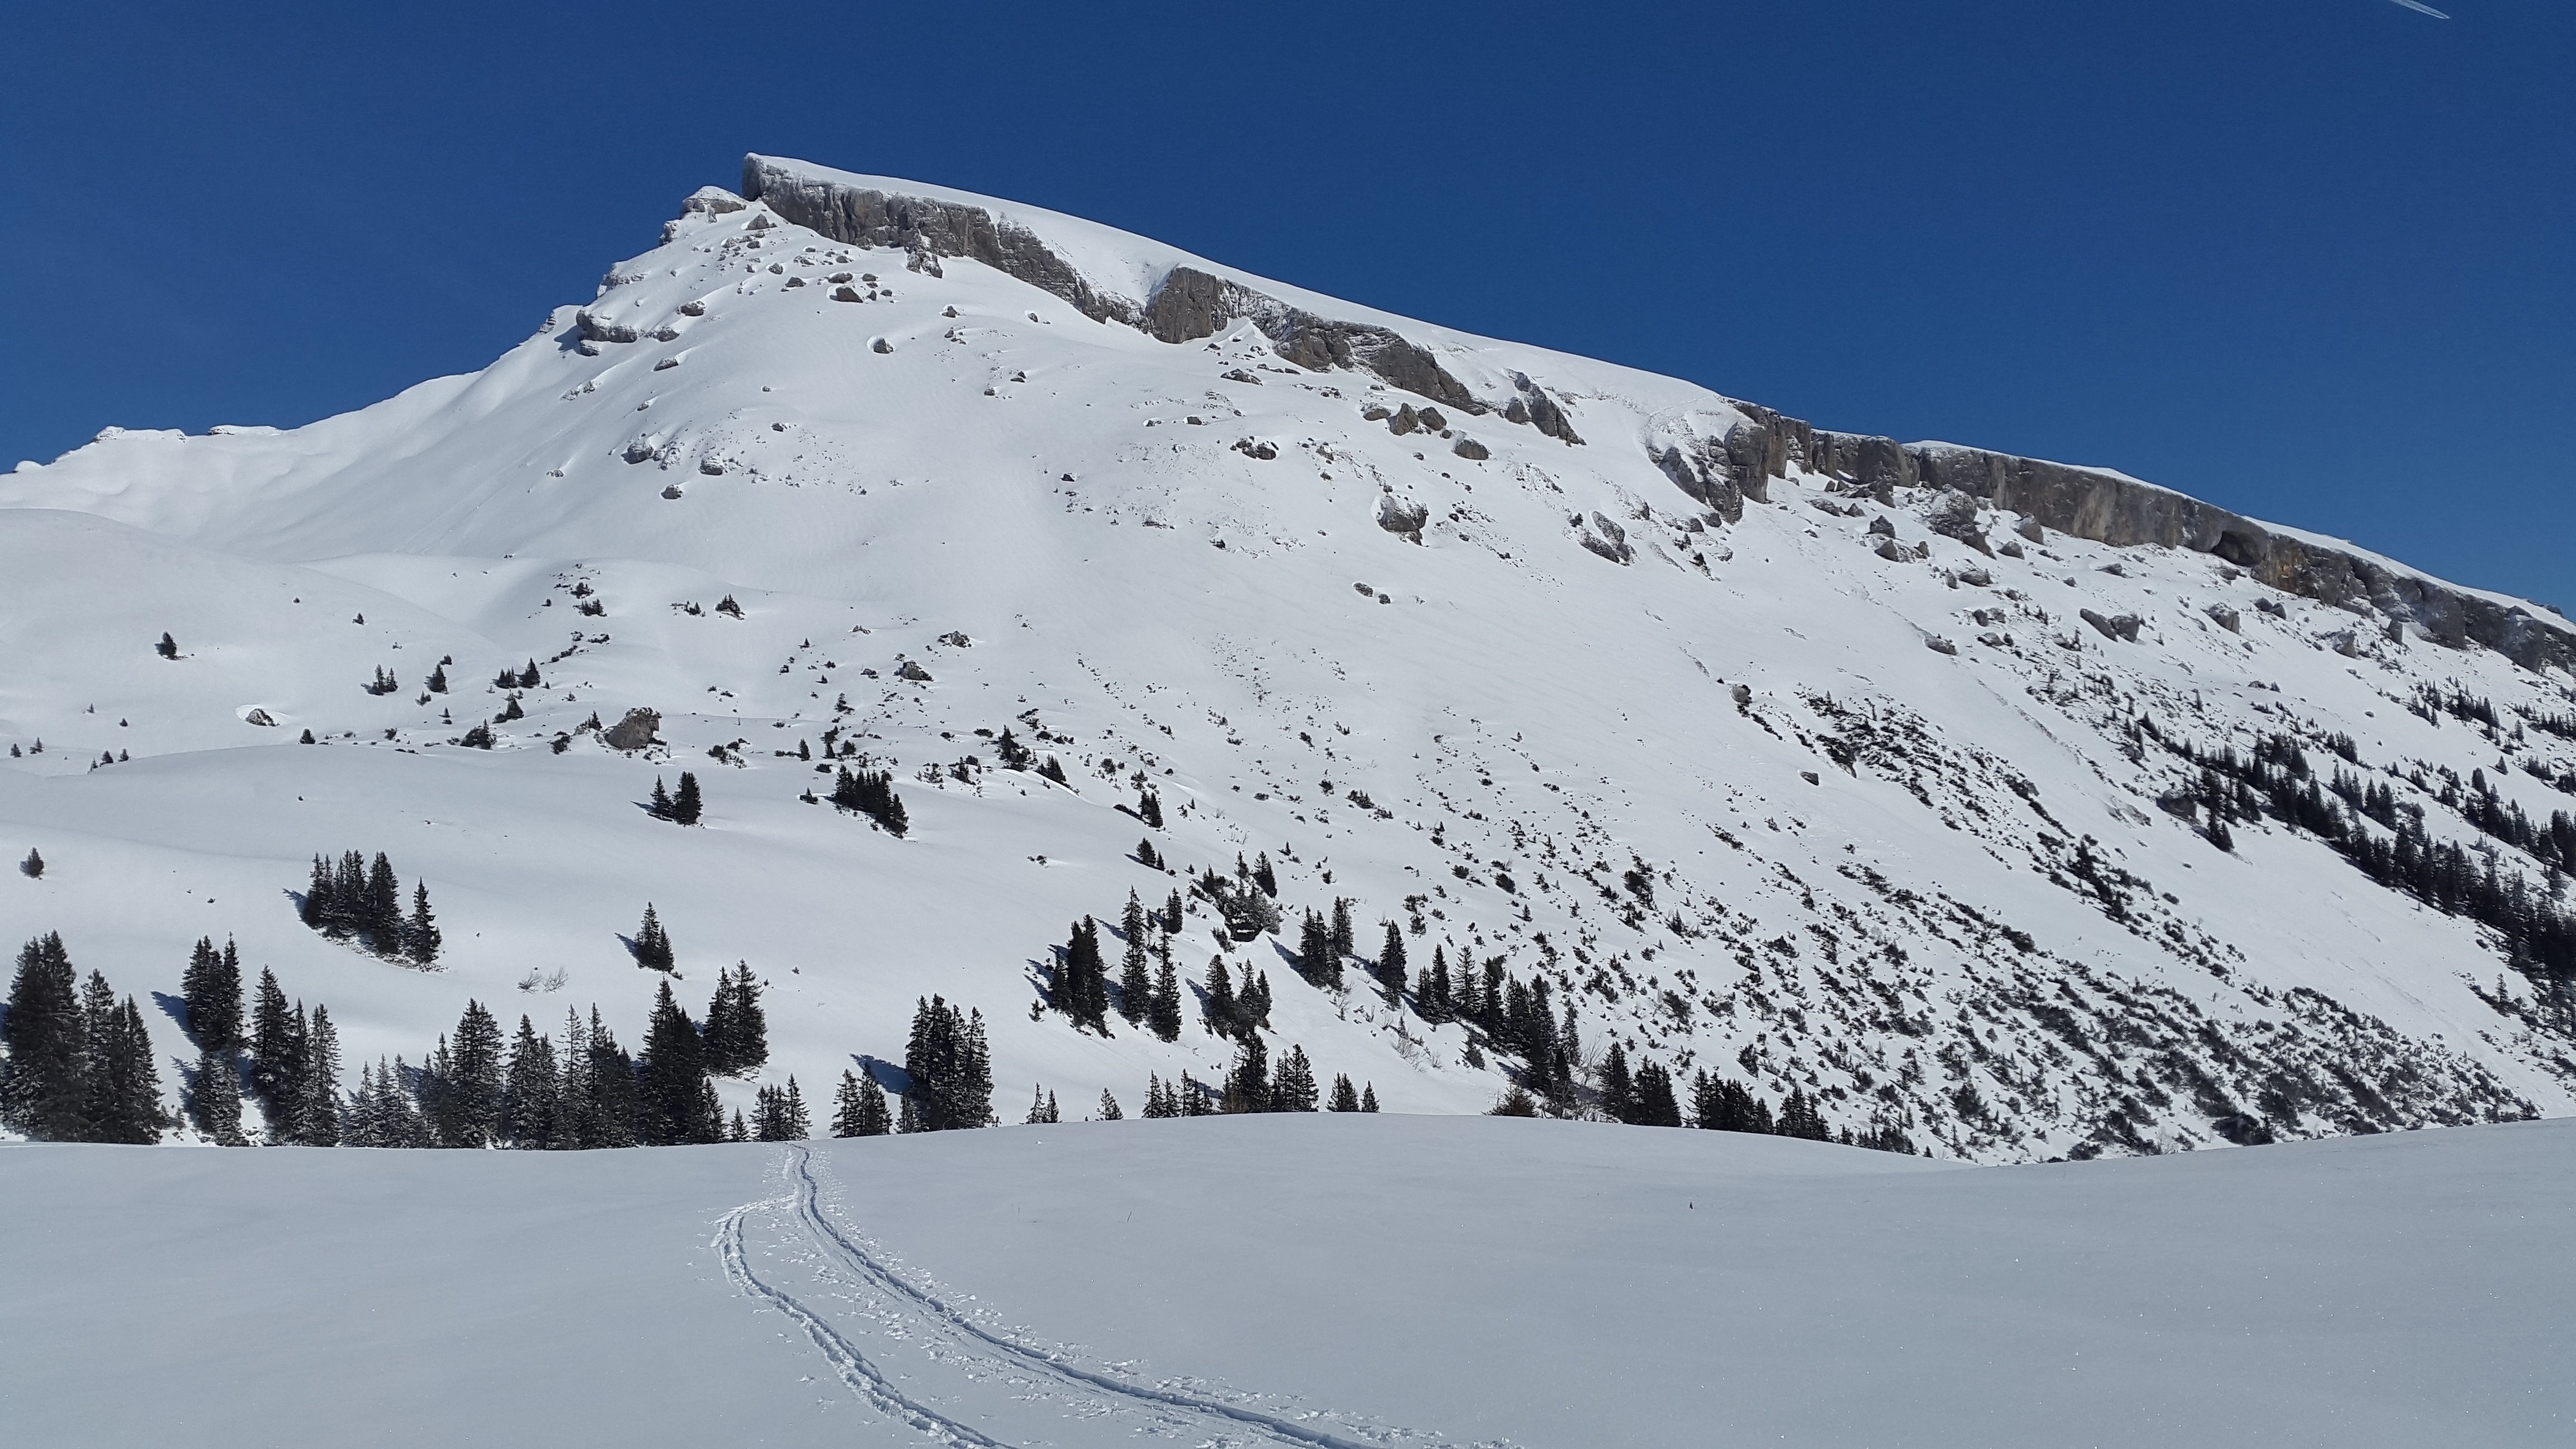
landscape, mountain, snow, winter, mountain range, weather, snowy, alpine, skiing, season, ridge, snow mountain, winter sport, resort, alps, wintry, piste, landform, backcountry skiiing, ski touring, ski track, ski mountaineering, ski equipment, high ifen, geographical feature, mountainous landforms, geological phenomenon, allgau